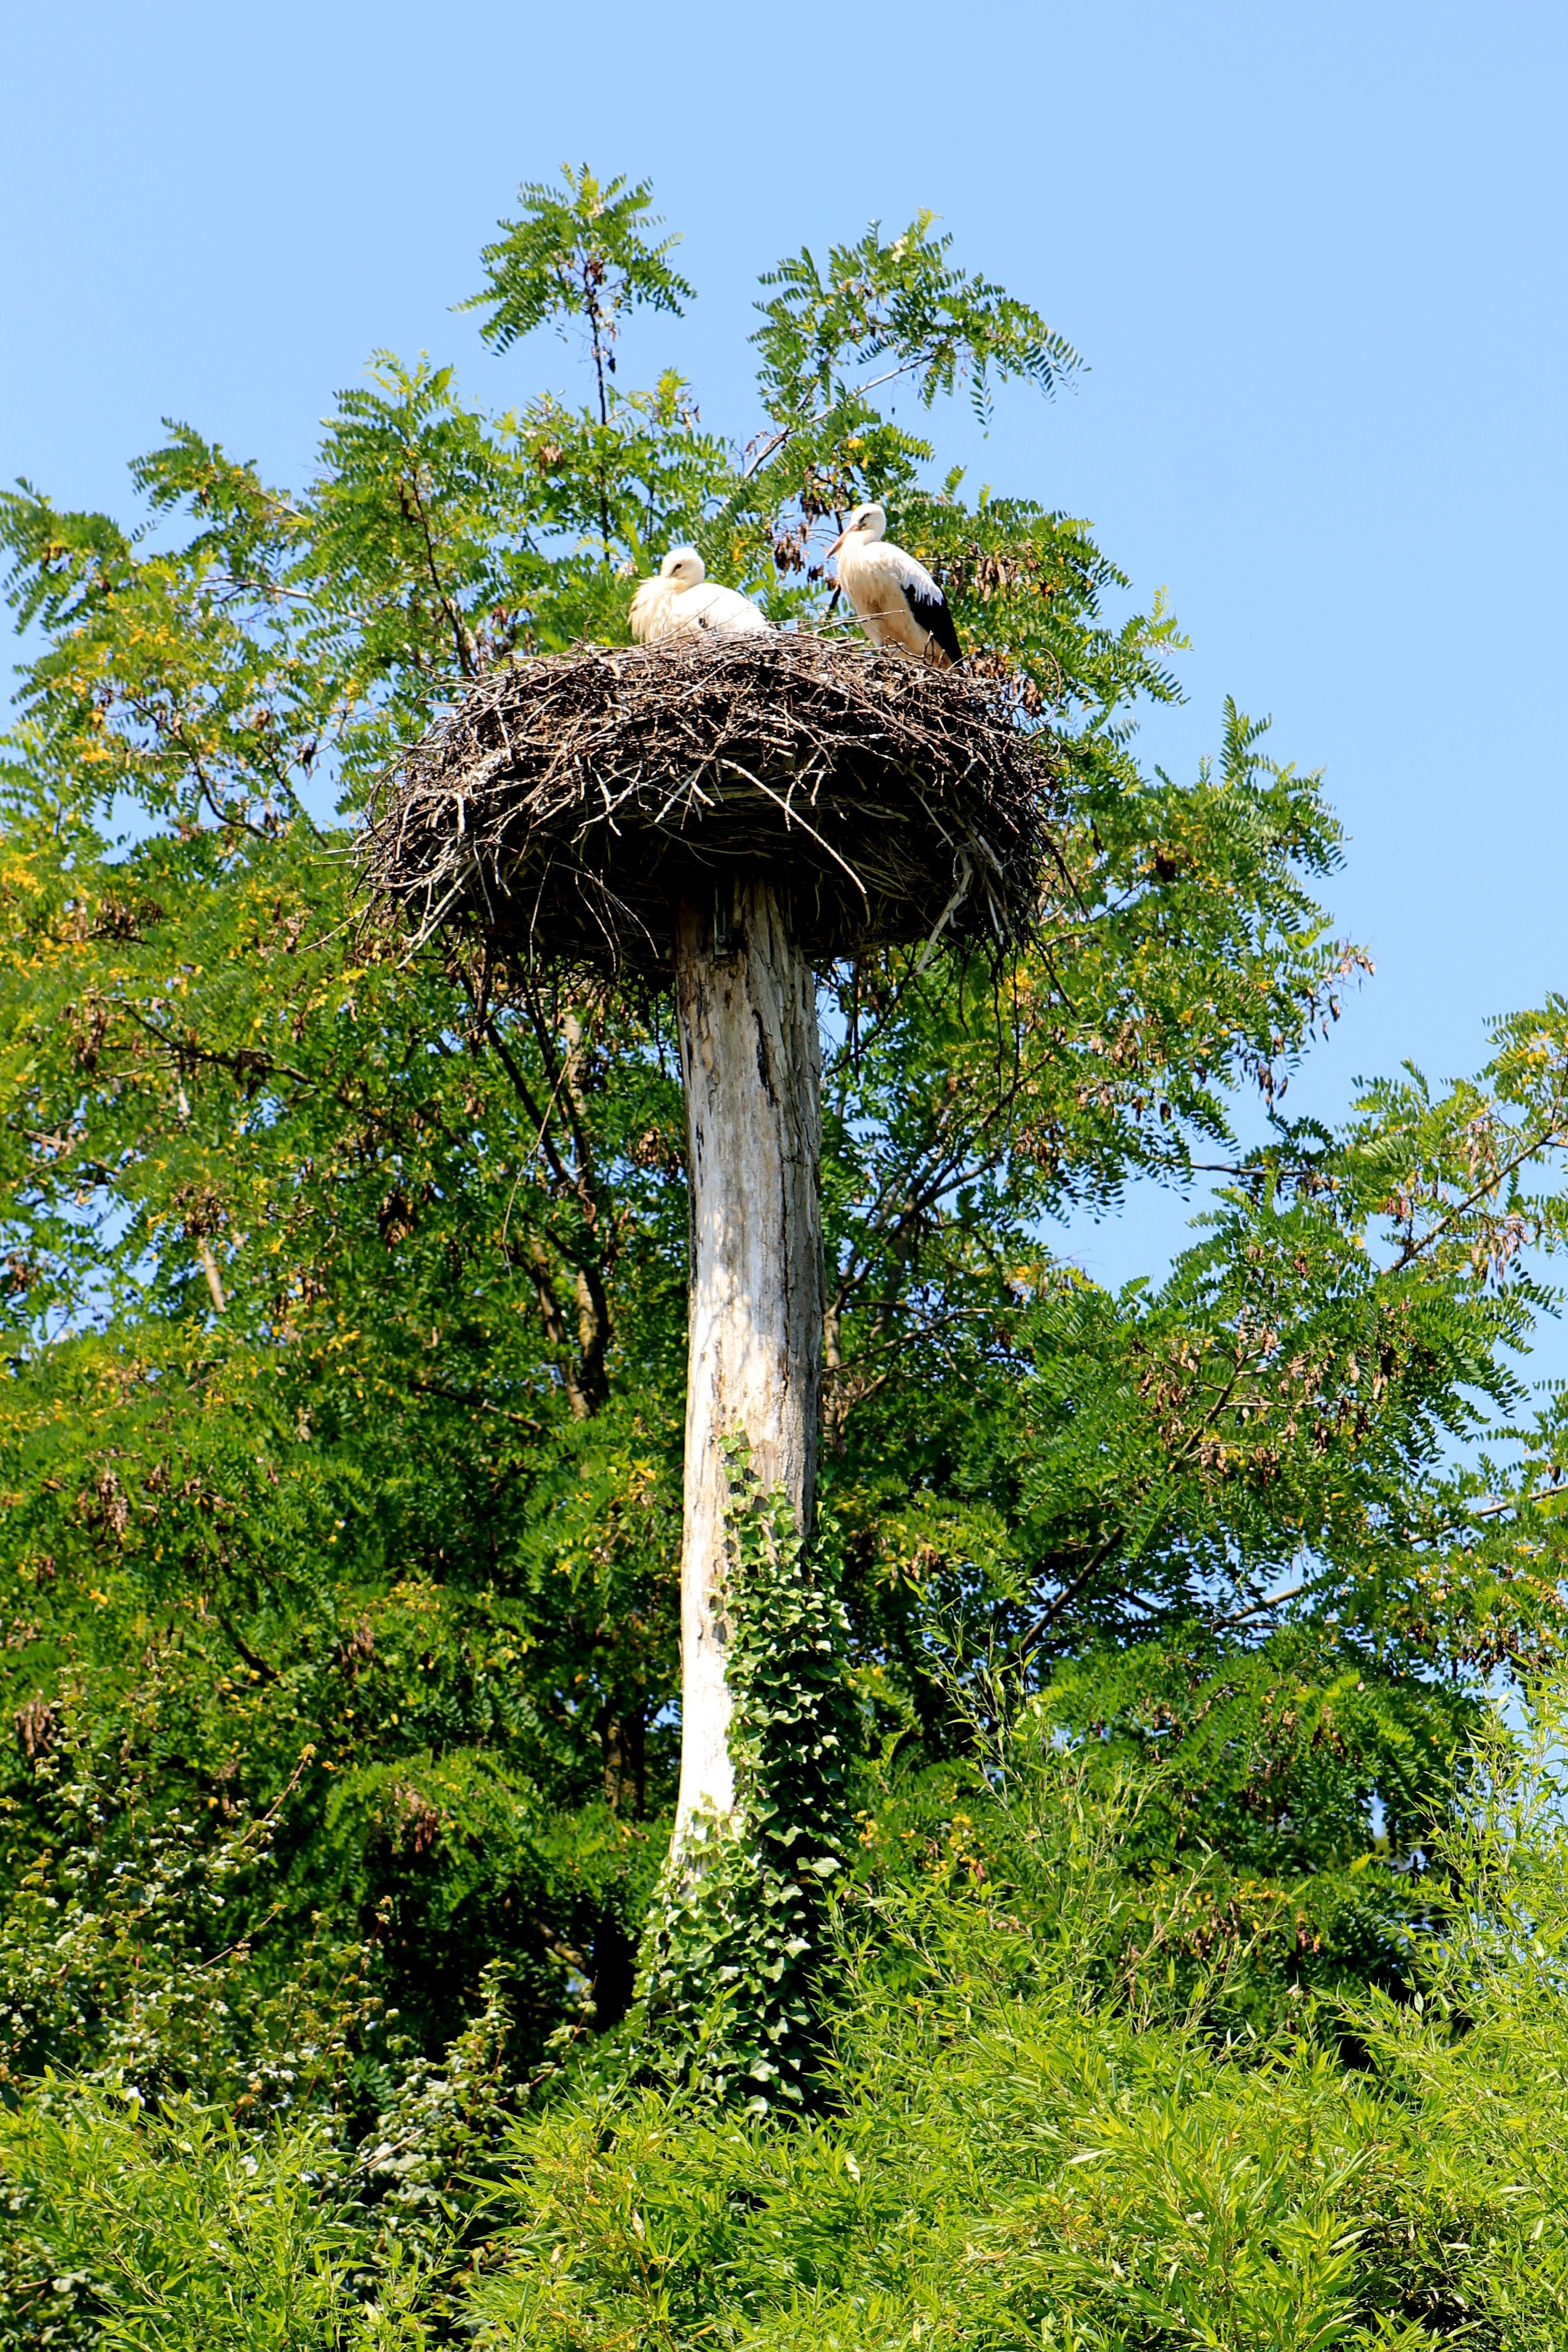
tree, nature, forest, bird, plant, flower, trunk, wildlife, jungle, botany, flora, fauna, stork, rainforest, woodland, ecosystem, storchennest, woody plant, arecales